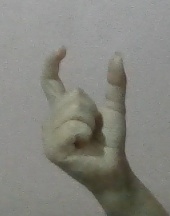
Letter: nun